Densha Otoko

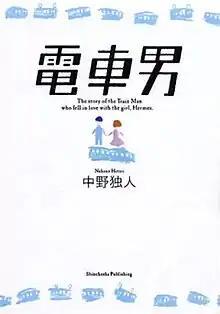
Cover of the novel's first edition

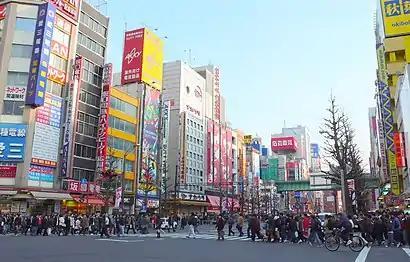
Akihabara crossing

The event, and the man's subsequent dates with the woman, who became known as , were chronicled on the Japanese mega-BBS 2channel. This led to the compilation of the relevant threads in a book, followed by several manga versions, a movie, a theatrical play later released as a DVD, and finally a TV series.